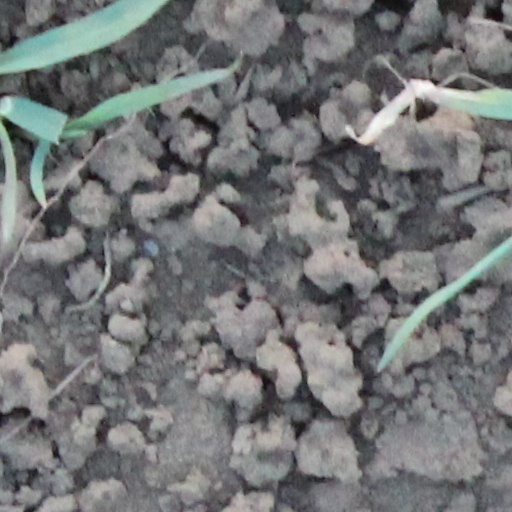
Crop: wheat